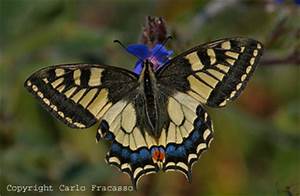
Label: farfalla